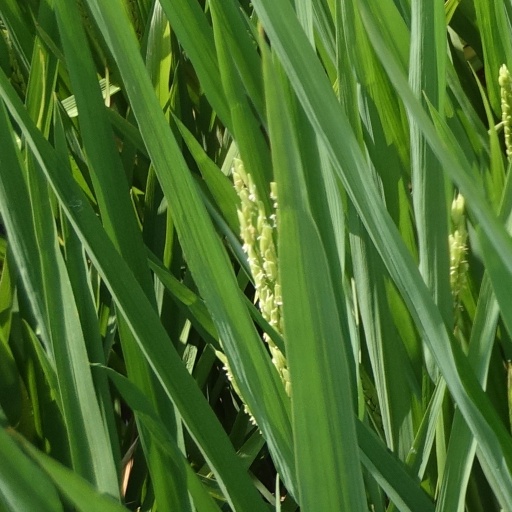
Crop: rice